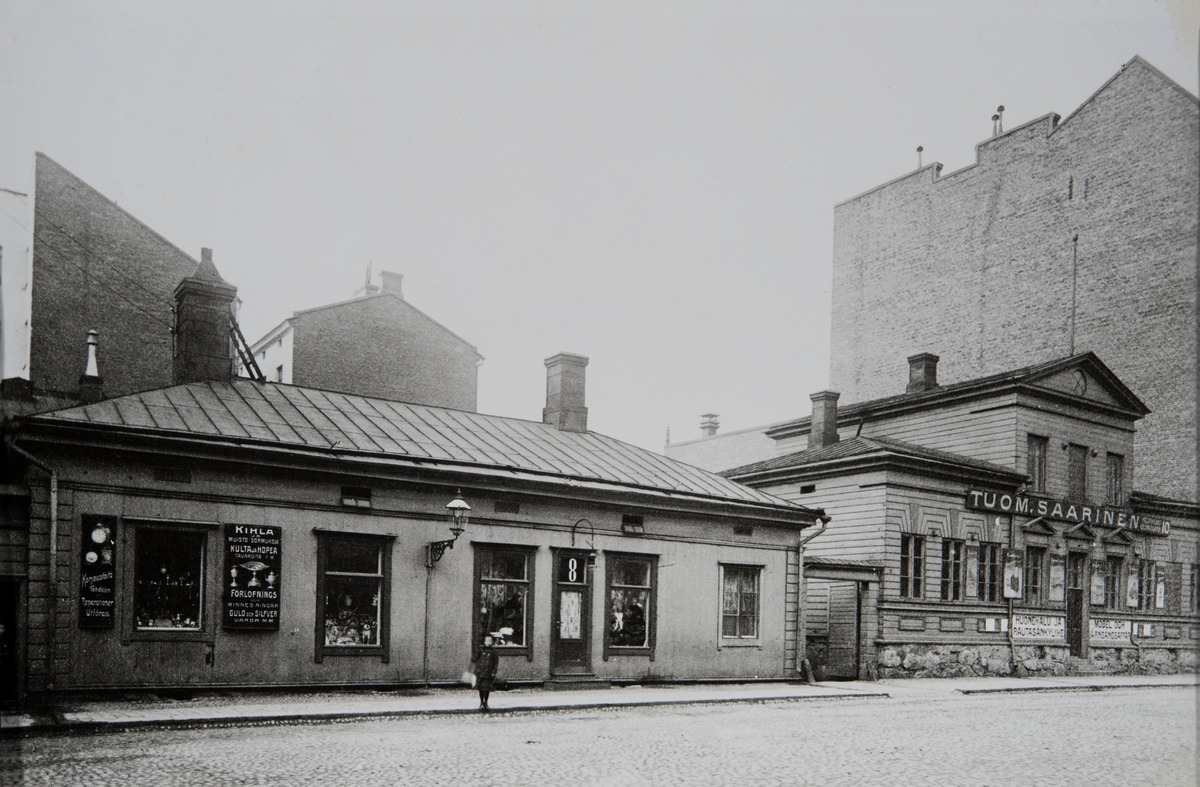
Yrjönkatu 8, 10
sisällön kuvaus: Yrjönkatu 8, 10 mustavalkoinen
Ajankohta: kuvausaika 1900-luvun alku
Paikka: Suomi, Uusimaa, Helsinki, Punavuori Helsinki, Yrjönkatu 8, 10
Aiheet: rakennukset, puurakennukset, puretut rakennukset, Punavuori, kadut, liikehuoneistot, kaupunkikehitys